El Paso Women's Hall of Fame

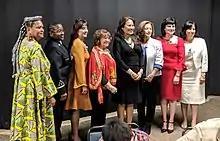
2019 El Paso Women's Hall of Fame Inductees

The El Paso Women's Hall of Fame honors and recognizes the accomplishments of El Paso women. It is sponsored by the El Paso Commission for Women and was established in 1985. The first inductees were honored in 1990.